Gadloch

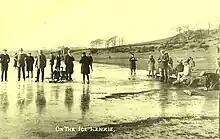
Early 1900s view of skaters on the frozen Gadloch

In winter when there is thick enough ice the Gadloch is often used for curling and has been for many years. Several postcards depict curlers on the Gadloch in 1910. As of winter 2010/11, curlers were still active on the Gadloch. Cadder Curling Club was previously based in an old railway wagon at the loch's edge.